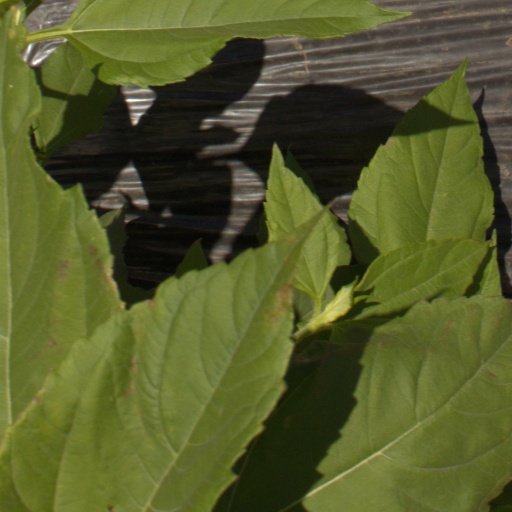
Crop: Jerusalem artichoke